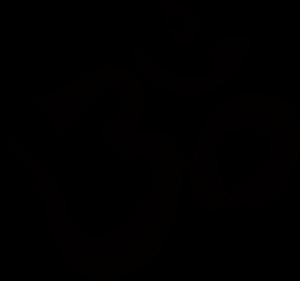
Henro est un mot japonais qui désigne la personne qui fait le pèlerinage des 88 temples de Shikoku. Le chemin de pèlerinage s'appelle henro ou encore henromichi. Cependant, habituellement le terme henro se restreint à la notion de pèlerin. Selon les sources le nombre annuel de pèlerins approcherait les 200 000 avec un net regain ces dernières années.
Om, aum, est une syllabe sanskrite que l'on retrouve dans plusieurs religions : l'hindouisme et ses yogas, le bouddhisme, le jaïnisme, le sikhisme, et le brahmanisme. On la nomme aussi udgitha ou pranava mantra. D’un point de vue hindouiste, cette syllabe représente le son originel, primordial, à partir duquel l'Univers se serait structuré. Elle est décrite ou mentionnée dans certaines upaniṣads notamment la Chāndogya Upaniṣad.
L’hindouisme, ou sanatana dharma, est l'une des plus anciennes religions du monde encore pratiquées qui n'a ni fondateur ni institution cléricale organisée uniformément. En 2015, le nombre de fidèles est estimé à 1,1 milliard dans 85 pays, c'est actuellement la troisième religion la plus pratiquée dans le monde après le christianisme et l'islam. Elle est issue du sous-continent indien qui reste son principal foyer de peuplement.
D.Gray-man est un shōnen manga de Katsura Hoshino. Il a été prépublié entre mai 2004 et avril 2009 dans le magazine hebdomadaire Weekly Shōnen Jump puis dans le magazine mensuel Jump Square entre novembre 2009 et décembre 2012 par suite de problèmes de santé de l'auteur. Après trois ans d'absence, la prépublication de la série reprend dans le magazine trimestriel Jump SQ.Crown à partir du 17 juillet 2015. 27 tomes sont sortis au Japon au 4 août 2020. La version française est éditée par Glénat depuis septembre 2006, et 26 tomes sont sortis au 2 octobre 2019.
Le symbolisme des sons est la portée, la signification des sons, soit naturels, soit humains, soit musicaux.